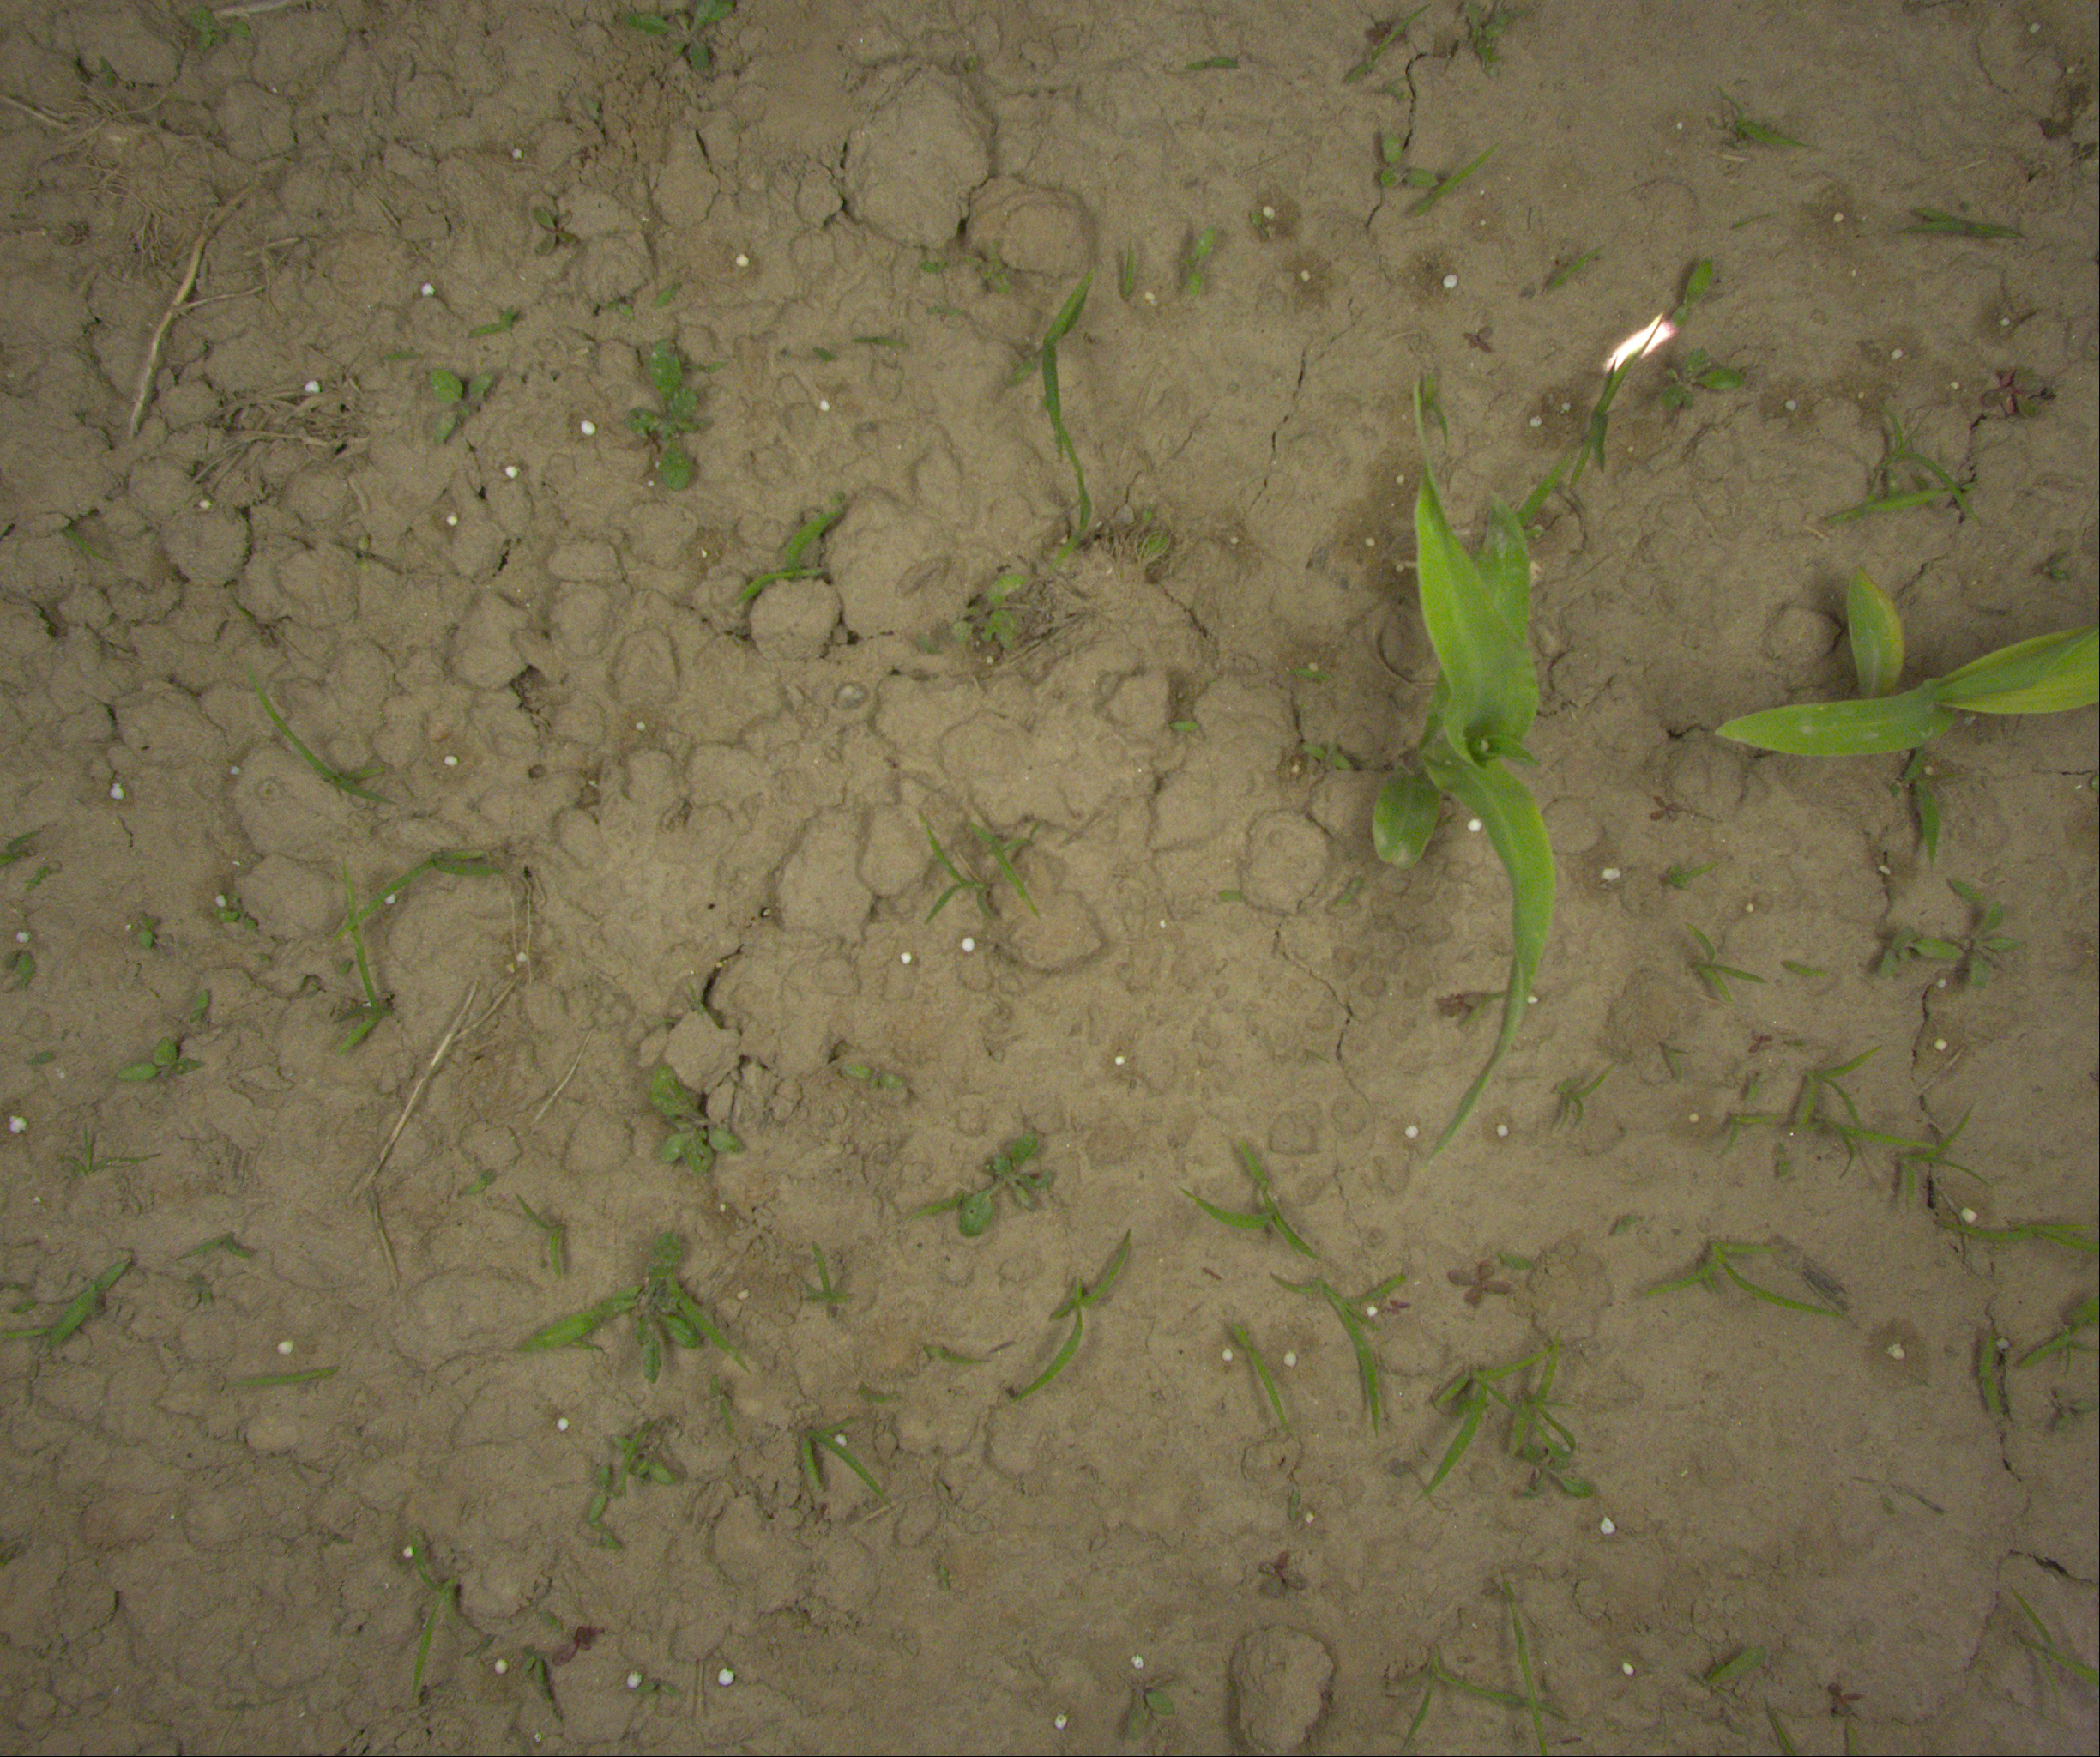
Crop: maize
Objects: maize, maize, stem_maize, stem_maize